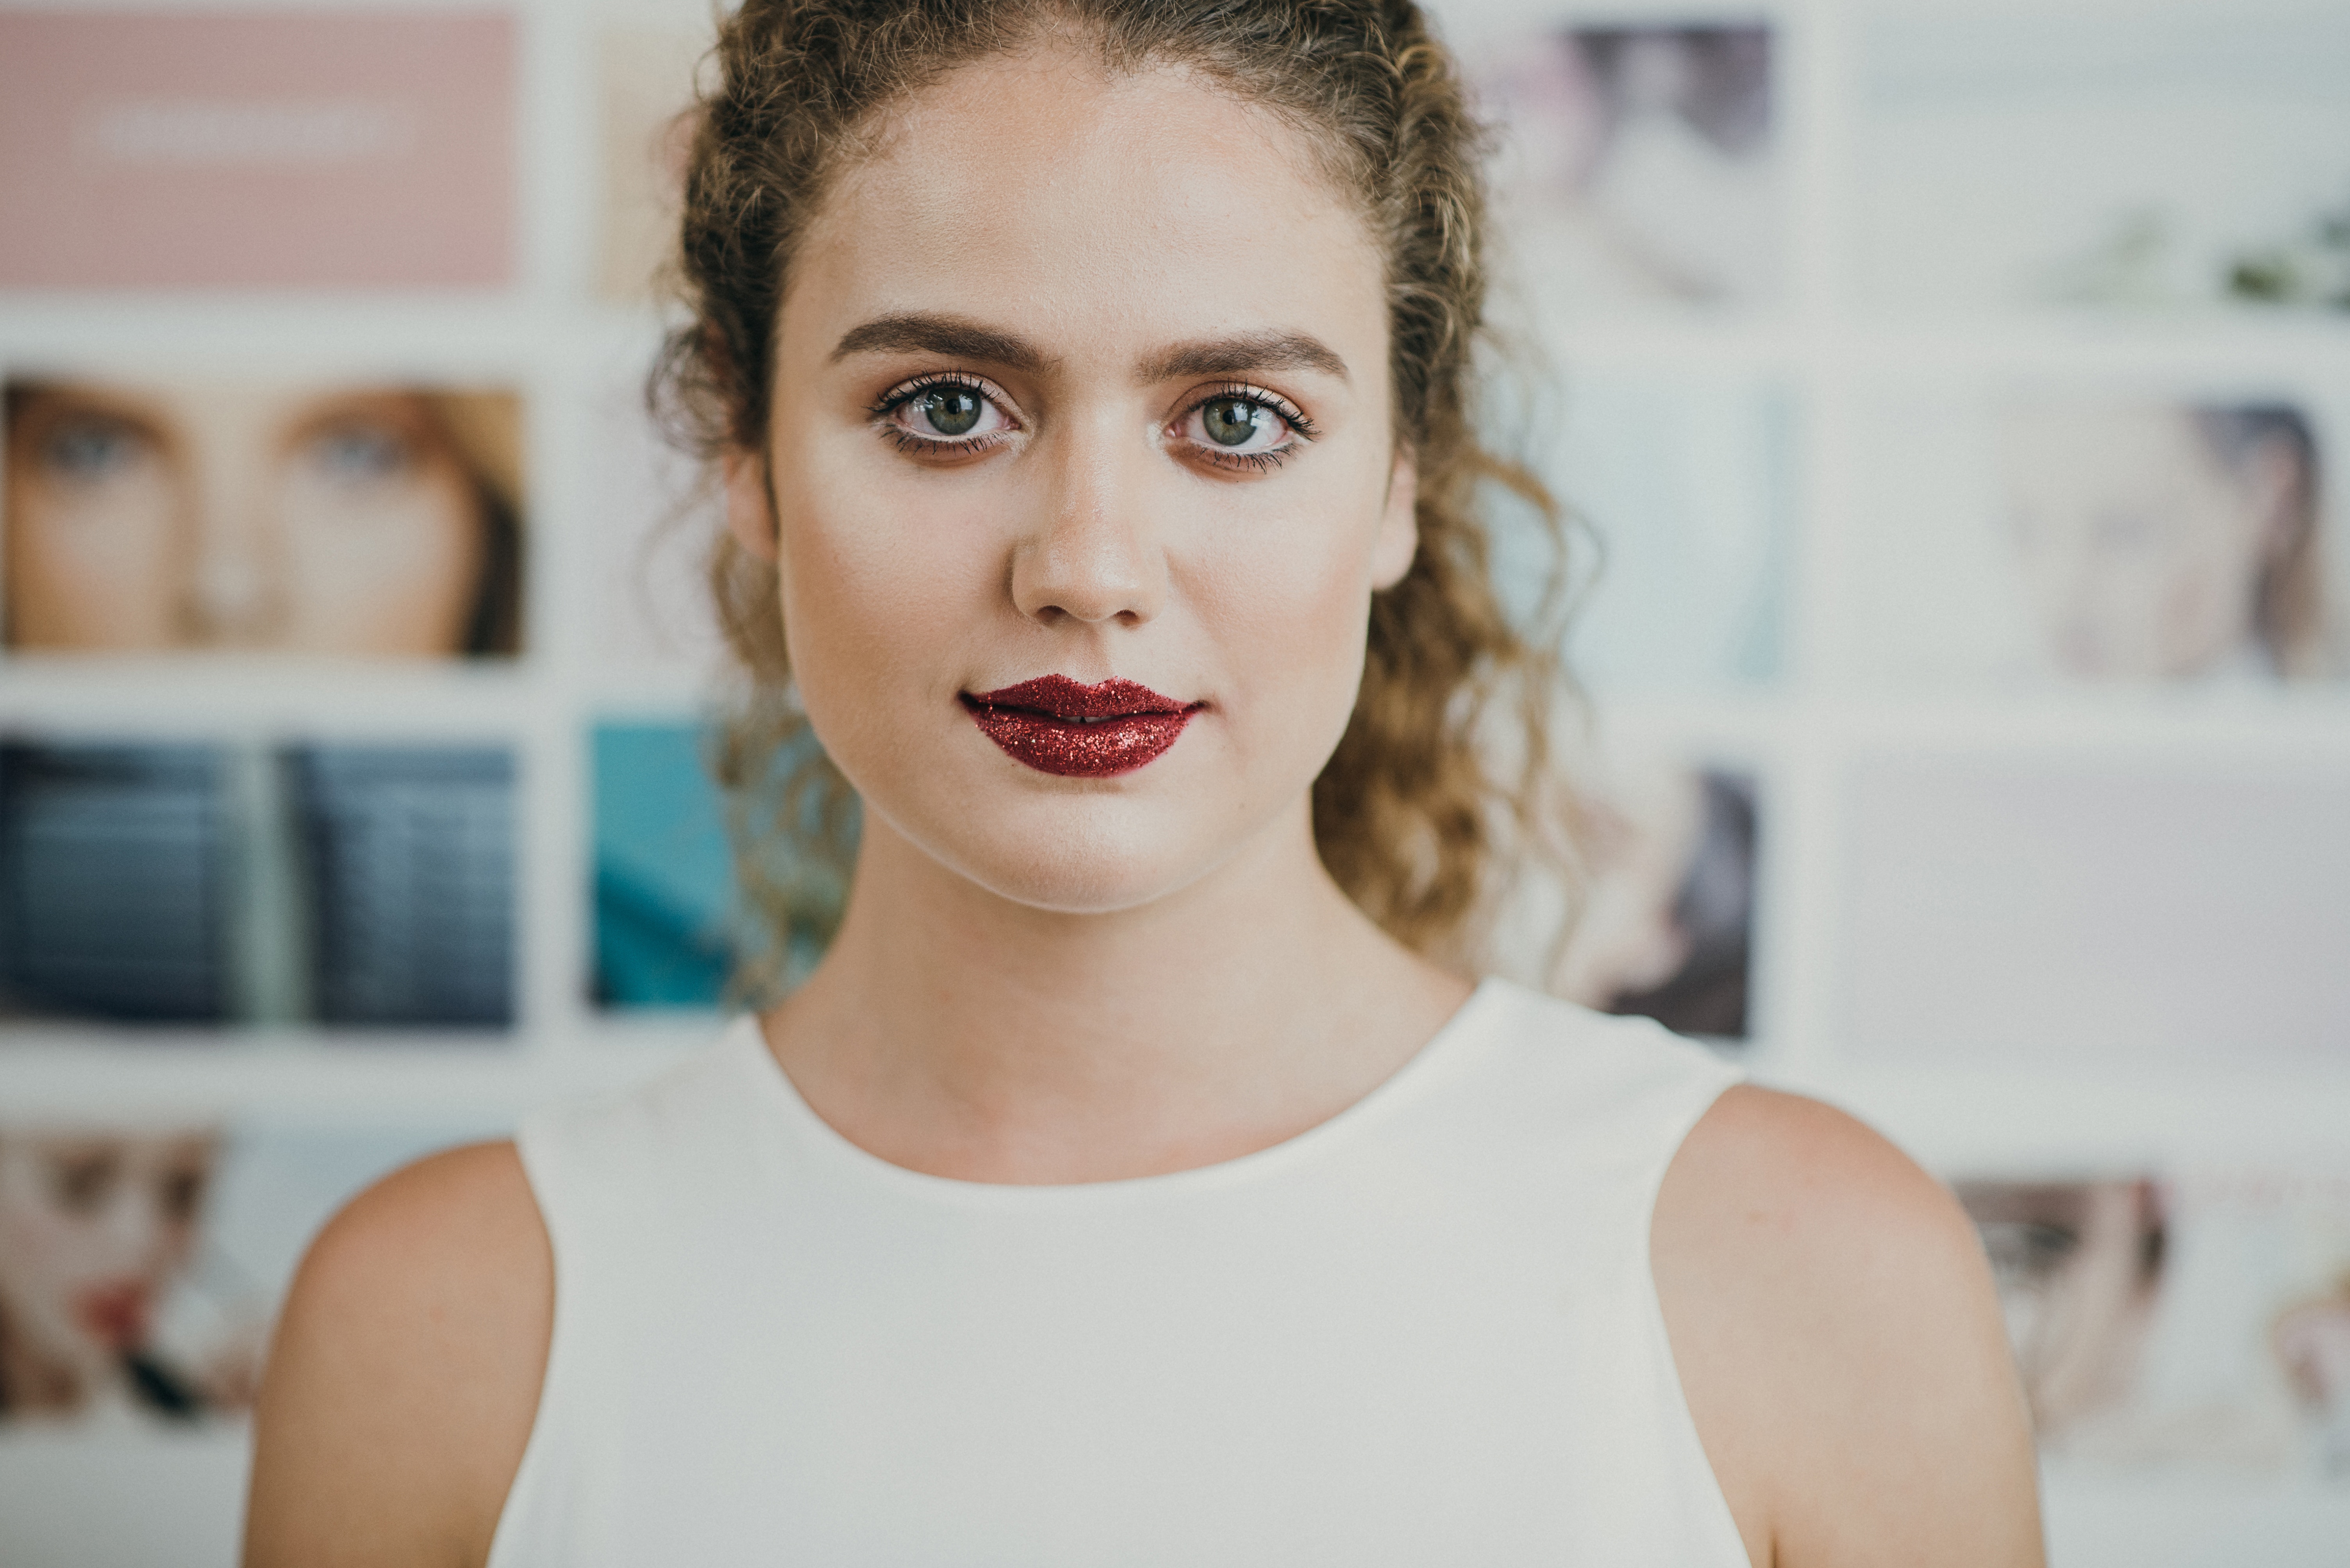
girl, shoulder, lip, smile, eyebrow, eyelash, cool image, beauty, cool photo, brown hair, health beauty